Pepe Viyuela

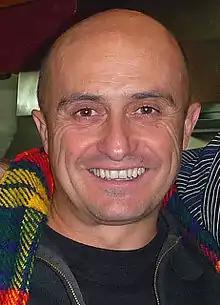
Viyuela in 2008

José Viyuela Castillo (born 2 June 1963), known as Pepe Viyuela, is a Spanish actor, clown, poet, and comedian.